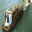
Label: ship